Lamia

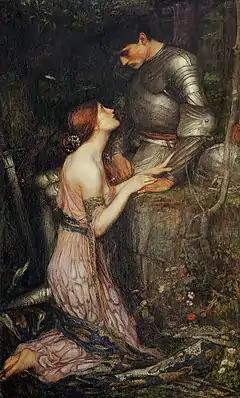
"Lamia" (first version) by John William Waterhouse (1905).

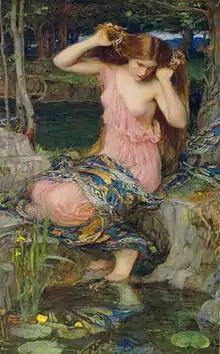
"Lamia" (second version), with snakeskin on her lap, John William Waterhouse (1909)

This Lamia of Libya has her double in Lamia-Sybaris of the legend around Delphi, both indirectly associated with serpents. Strong parallel with the Medusa has also been noted. These, and other considerations have prompted modern commentators to suggest she is a dragoness.